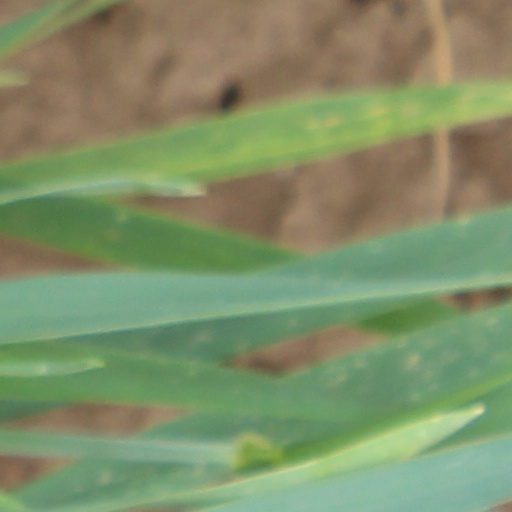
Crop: wheat